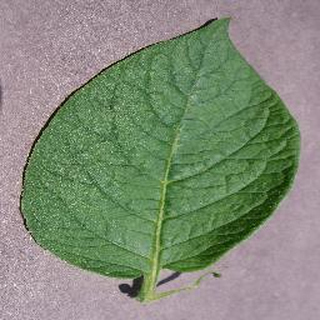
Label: healthy_potato